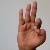
The image shows a hand gesture representing the letter 'F' in Indian Sign Language.